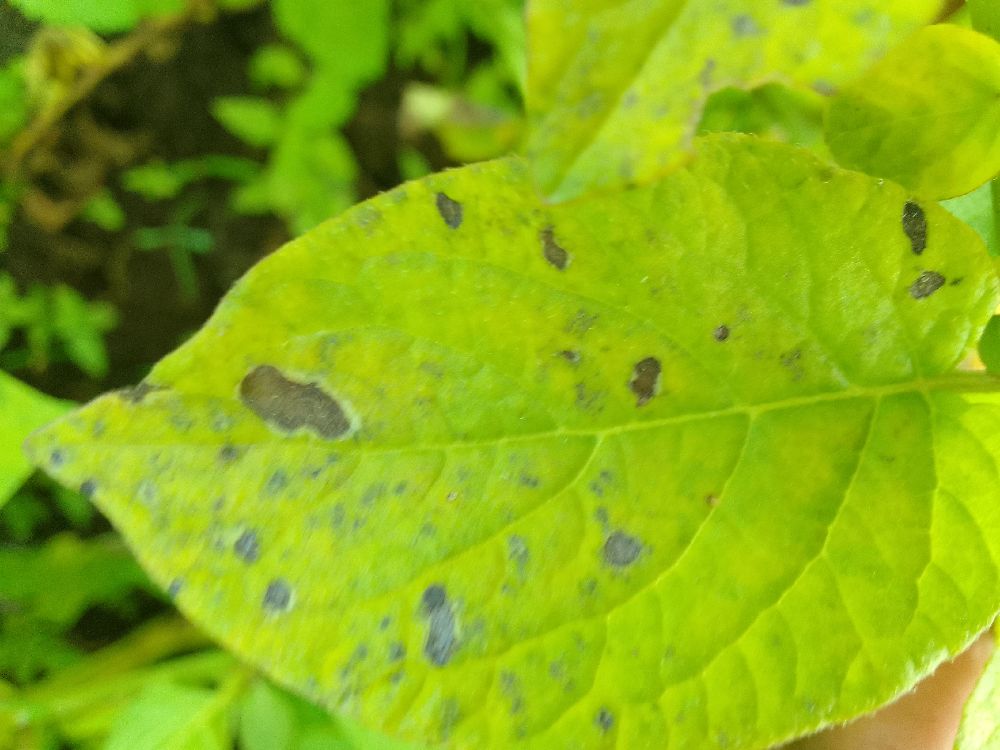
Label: Early blight